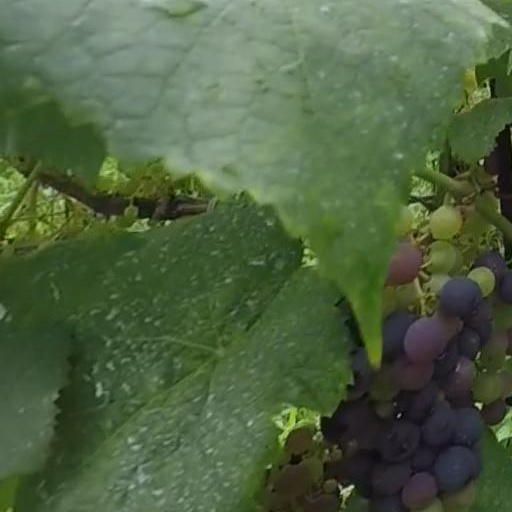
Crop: grape